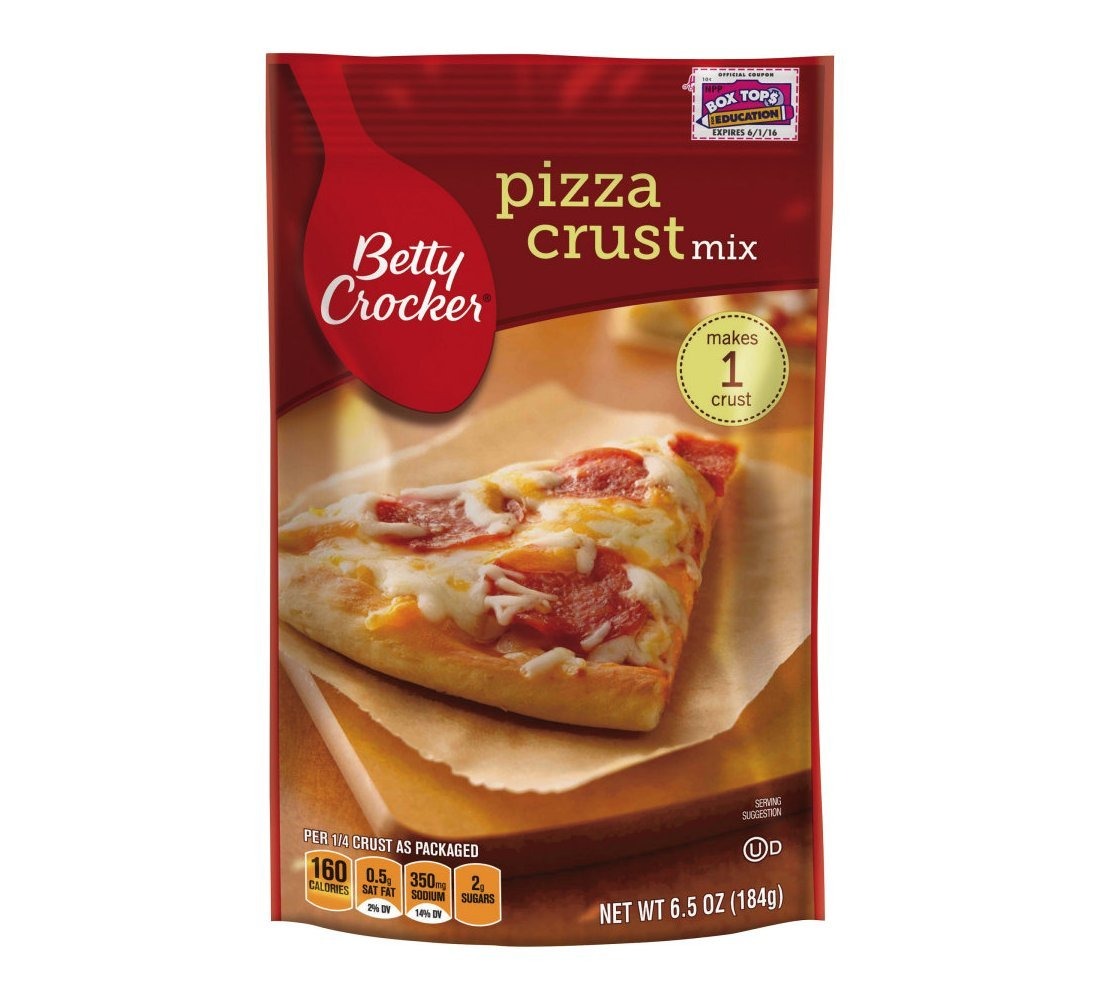
Item Name: Betty crockers pizza crust mix 6.5oz - PACK OF 1
Bullet Point 1: Package size of 6.5 oz
Bullet Point 2: Unit Price of $2.34
Bullet Point 3: Easy prep allows you to to add toppings just minutes.
Product Description: Get a head start with this easy to make pizza crust mix. It's as simple as stir pizza crust mix and hot water until moistened, beat 20 times, cover and let stand for 5 minutes so dough will be easy to press, roll, fold and bake.
Value: 6.5
Unit: Fl Oz

Price: 3.79